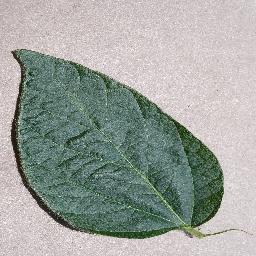
Label: Soybean___healthy